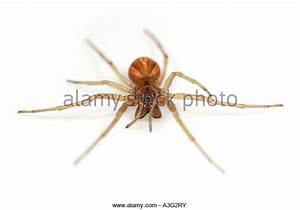
Label: ragno